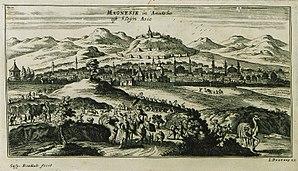
L'eyalet ou pachalik d'Aydın est une province de l'Empire ottoman située en Anatolie, sur la mer Égée, créée en 1827 par division de l'ancien eyalet d'Anatolie. Sa capitale était, selon les époques, Aydın ou Izmir. La réforme administrative de 1864, qui transforme les eyalets en vilayets, en fait le vilayet d'Aydın.